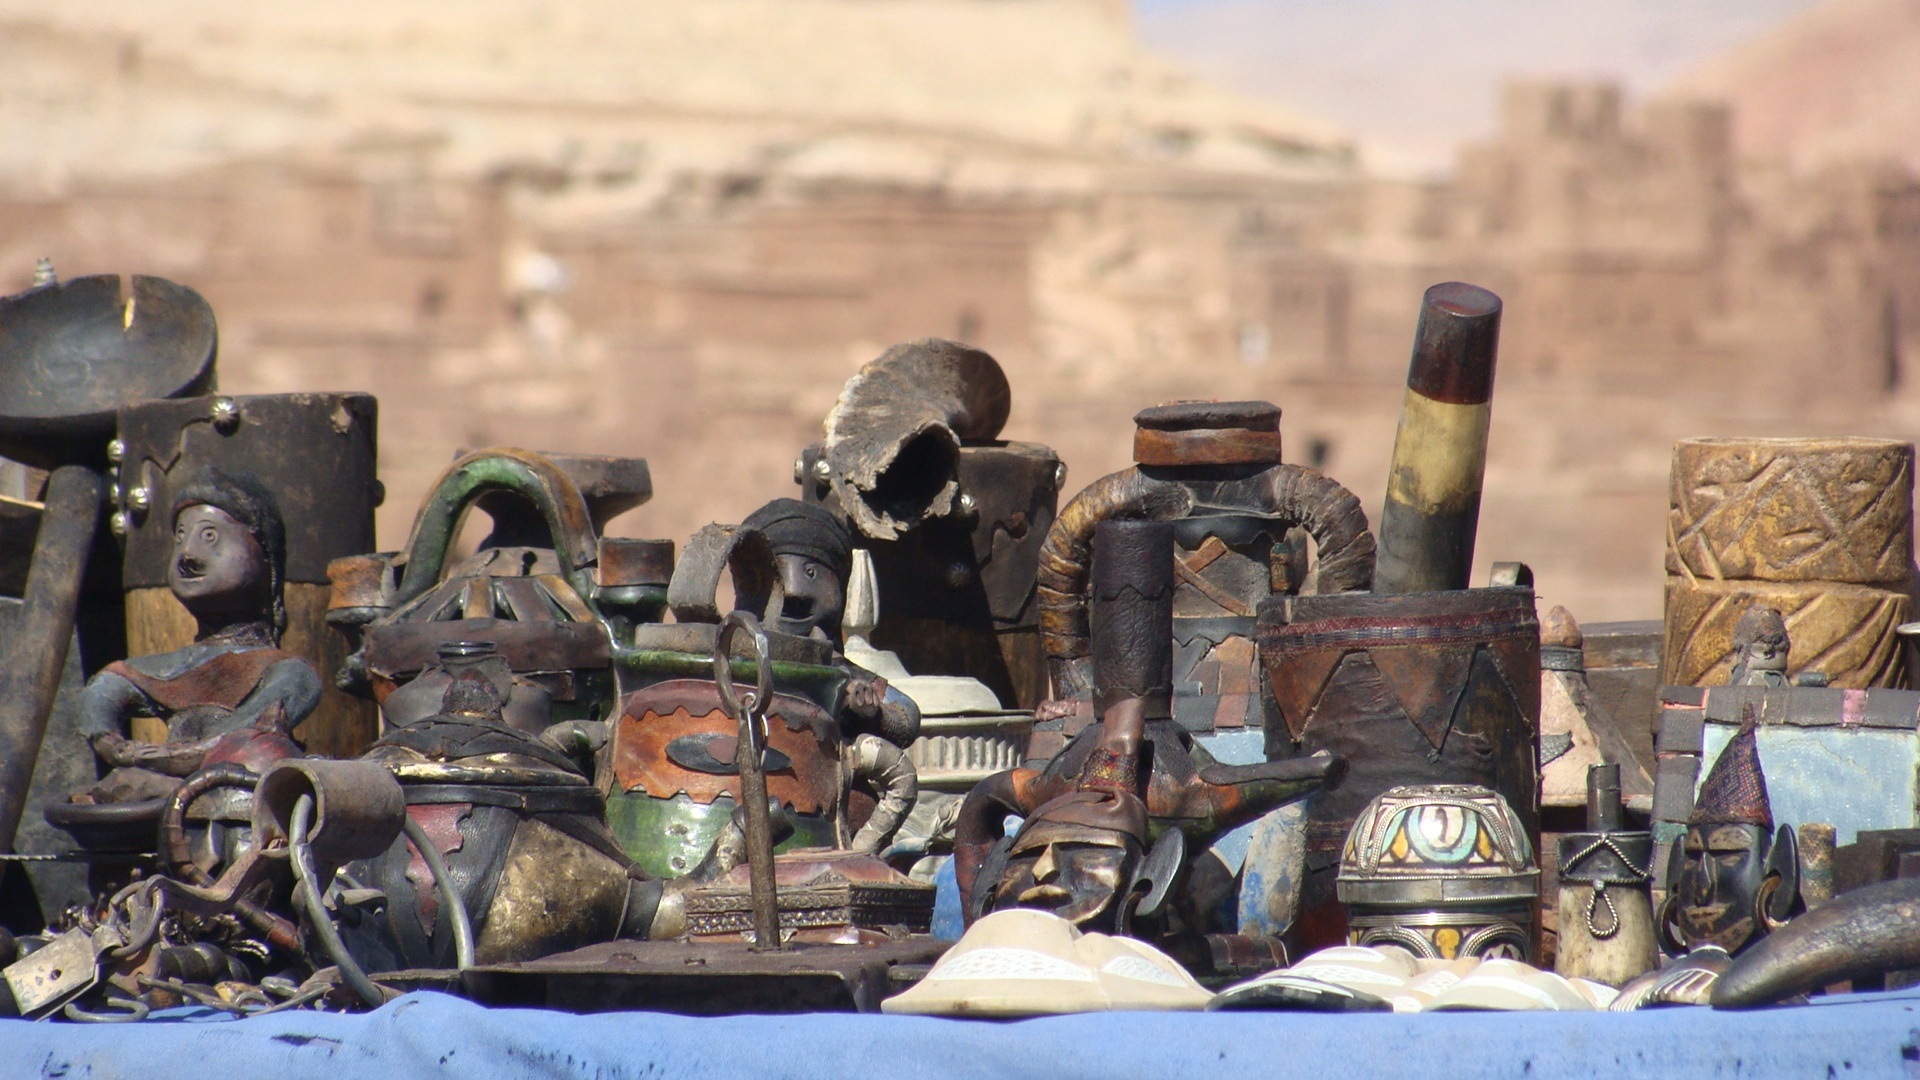
travel, military, soldier, army, art, mask, morocco, souvenir, scrap, infantry, ancient history